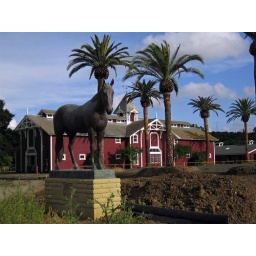
It's new, and it's really going to house horses again like it did in the late 1800s.